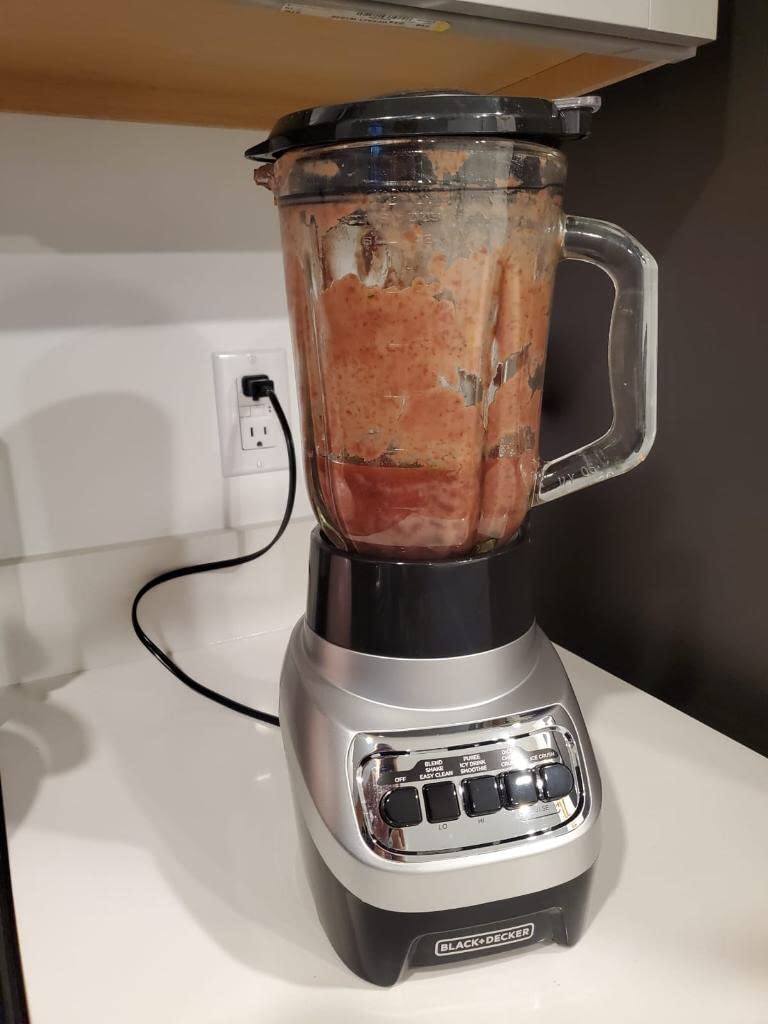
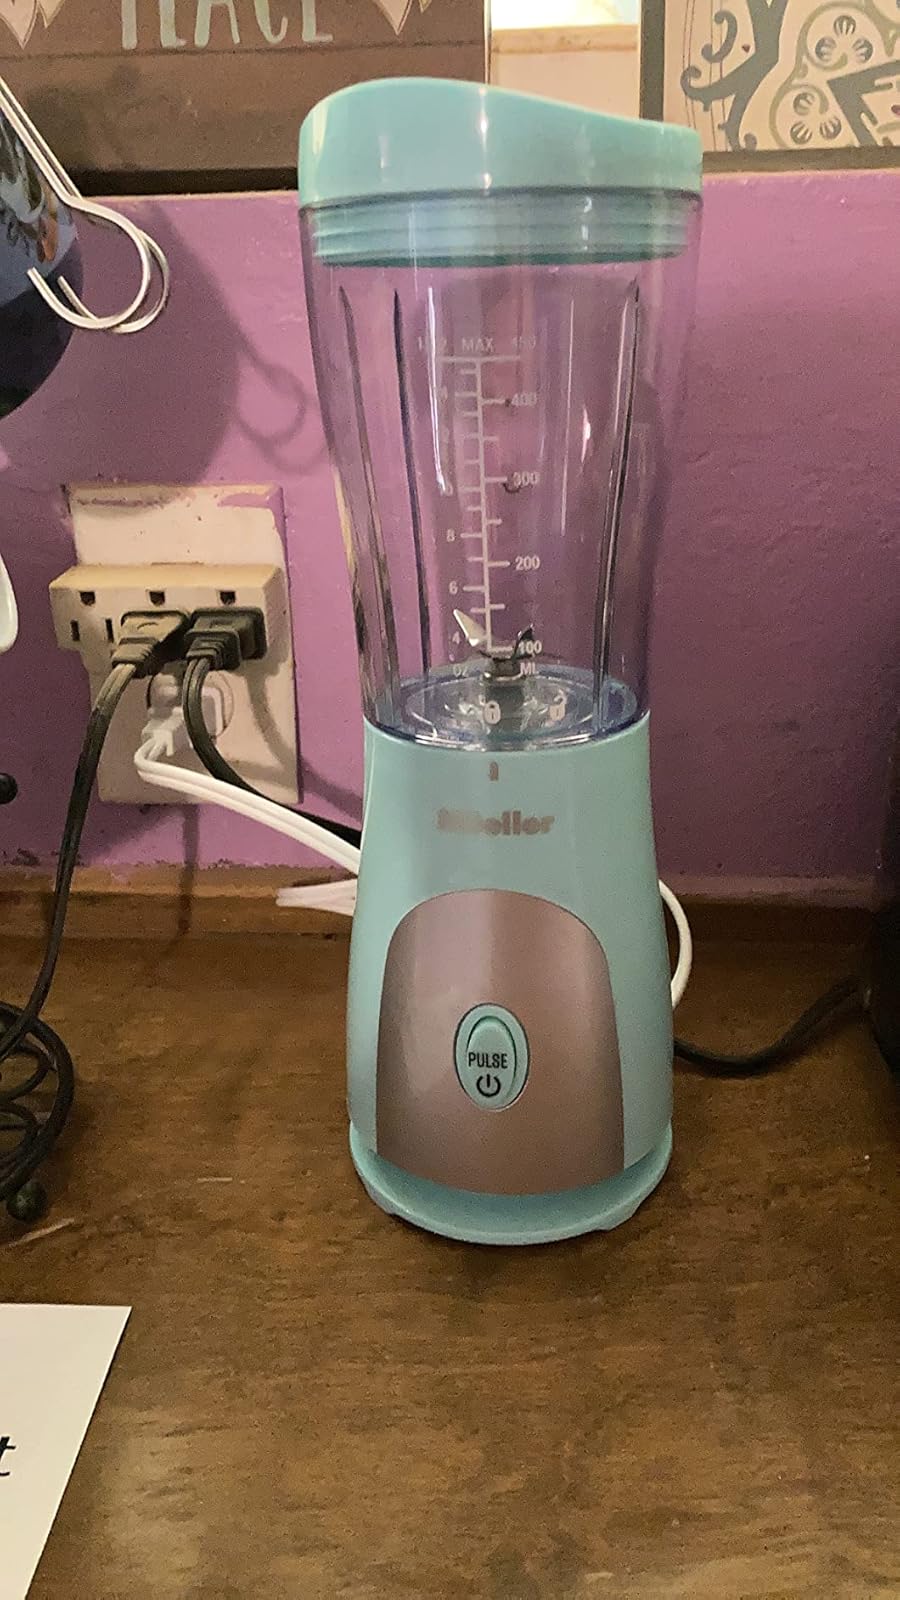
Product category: items_blender
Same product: no